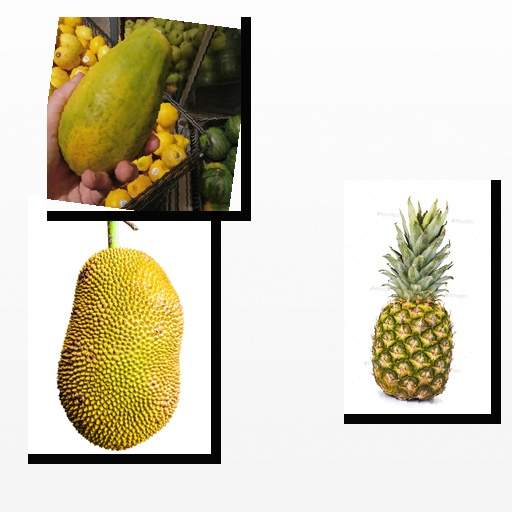
Food items: spiny_gourd, papaya, pineapple